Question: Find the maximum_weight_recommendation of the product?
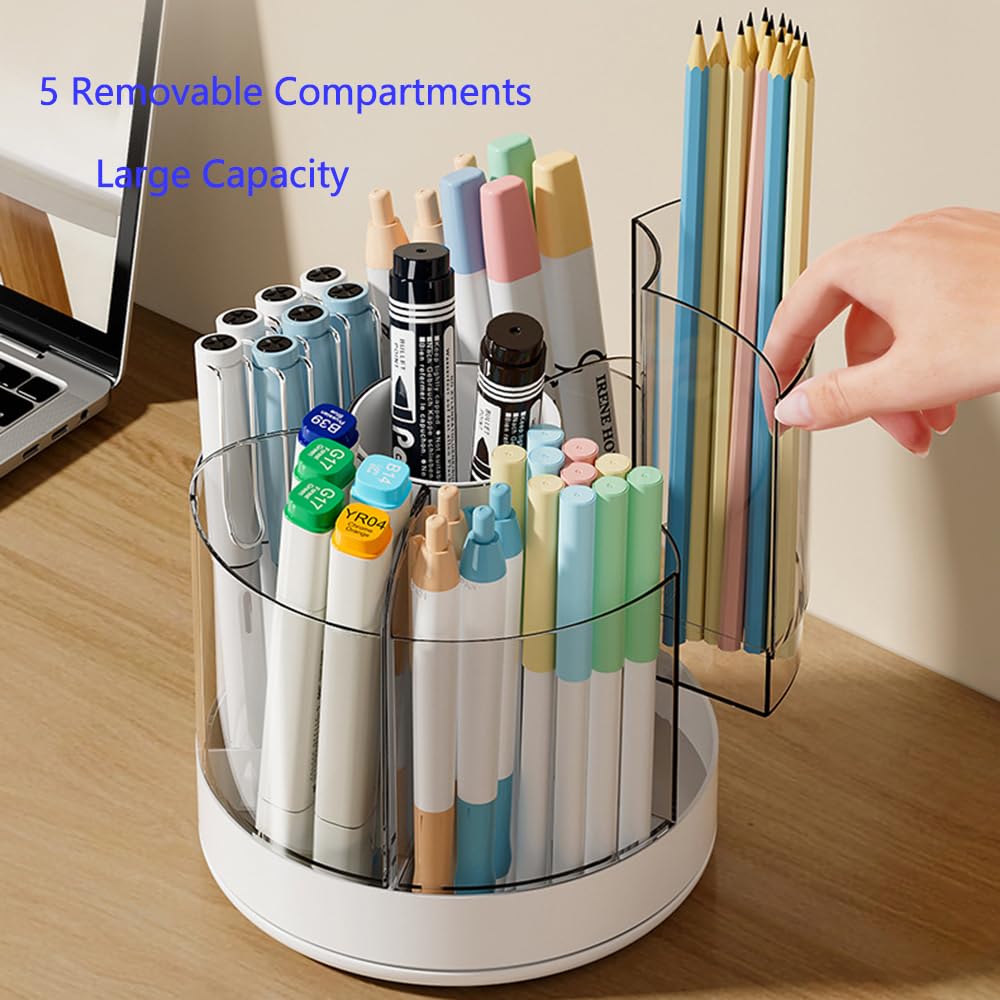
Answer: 17.0 gram